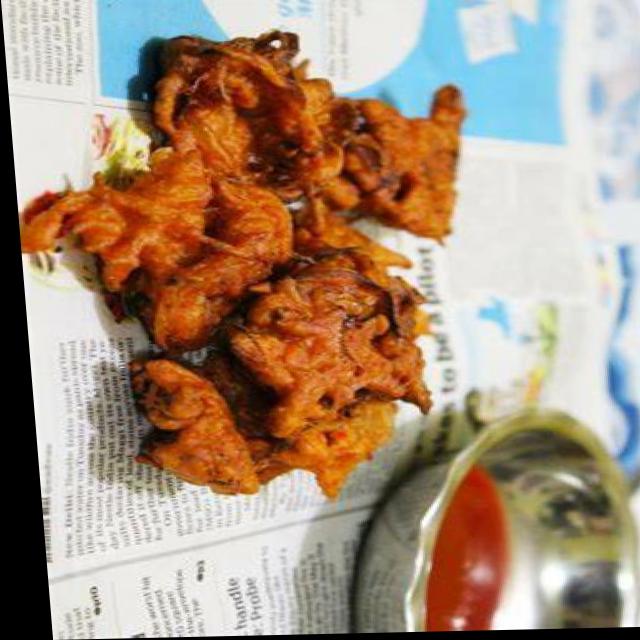
Dish: pakode